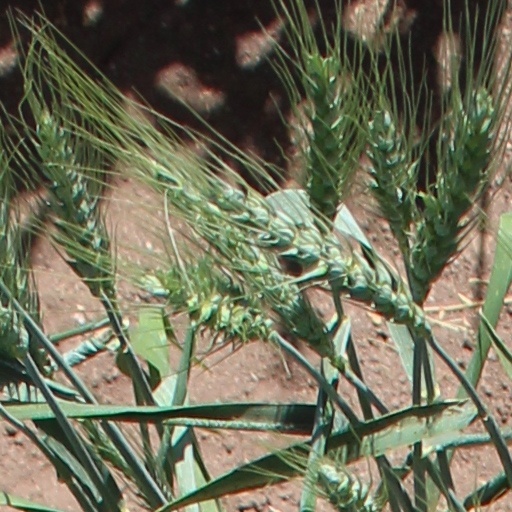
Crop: wheat